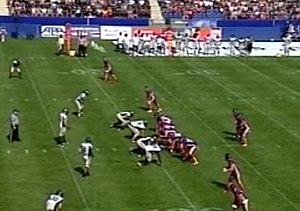
Francfort Universe est un club allemand de football américain basé à Francfort-sur-le-Main. Ce club qui évolue au Frankfurter Volksbank Stadion fut fondé en 2007. Le club jouent en GFL depuis 2016. Francfort Universe est le successeur du Francfort Galaxy.